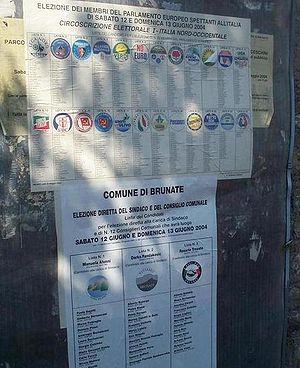
Valg / Definitioner af demokratiske valg
En plakat i Italien forud for Europaparlamentsvalget i 2004.
Et valg er en afstemning, der afgør hvem, der skal besætte ledige poster i en lovgivende eller besluttende forsamling - i modsætning til en afstemning, der vedrører et bestemt emne, og som oftest vil være valget mellem at indføre en ny almen praksis eller ej. Valg og afstemning bruges ofte synonymt på trods af denne forskel.